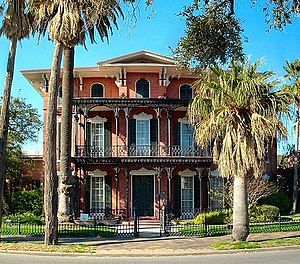
Juneteenth
Ashton Villas balkon hvorfra generalen  Gordon Granger, der indtog byen Galveston den 19. juni 1865 oplæste ordren der bestemte, at alle slaver skulle frigøres.
Juneteenth er en amerikansk minde- og visse steder helligdag, der fejres den 19. juni. Dagen var oprindeligt en fejring af frigivelsen af de sidste slaver i Texas den 19. juni 1865, men er senere udvidet til en mindedag for ophøret af slaveriet i hele USA.